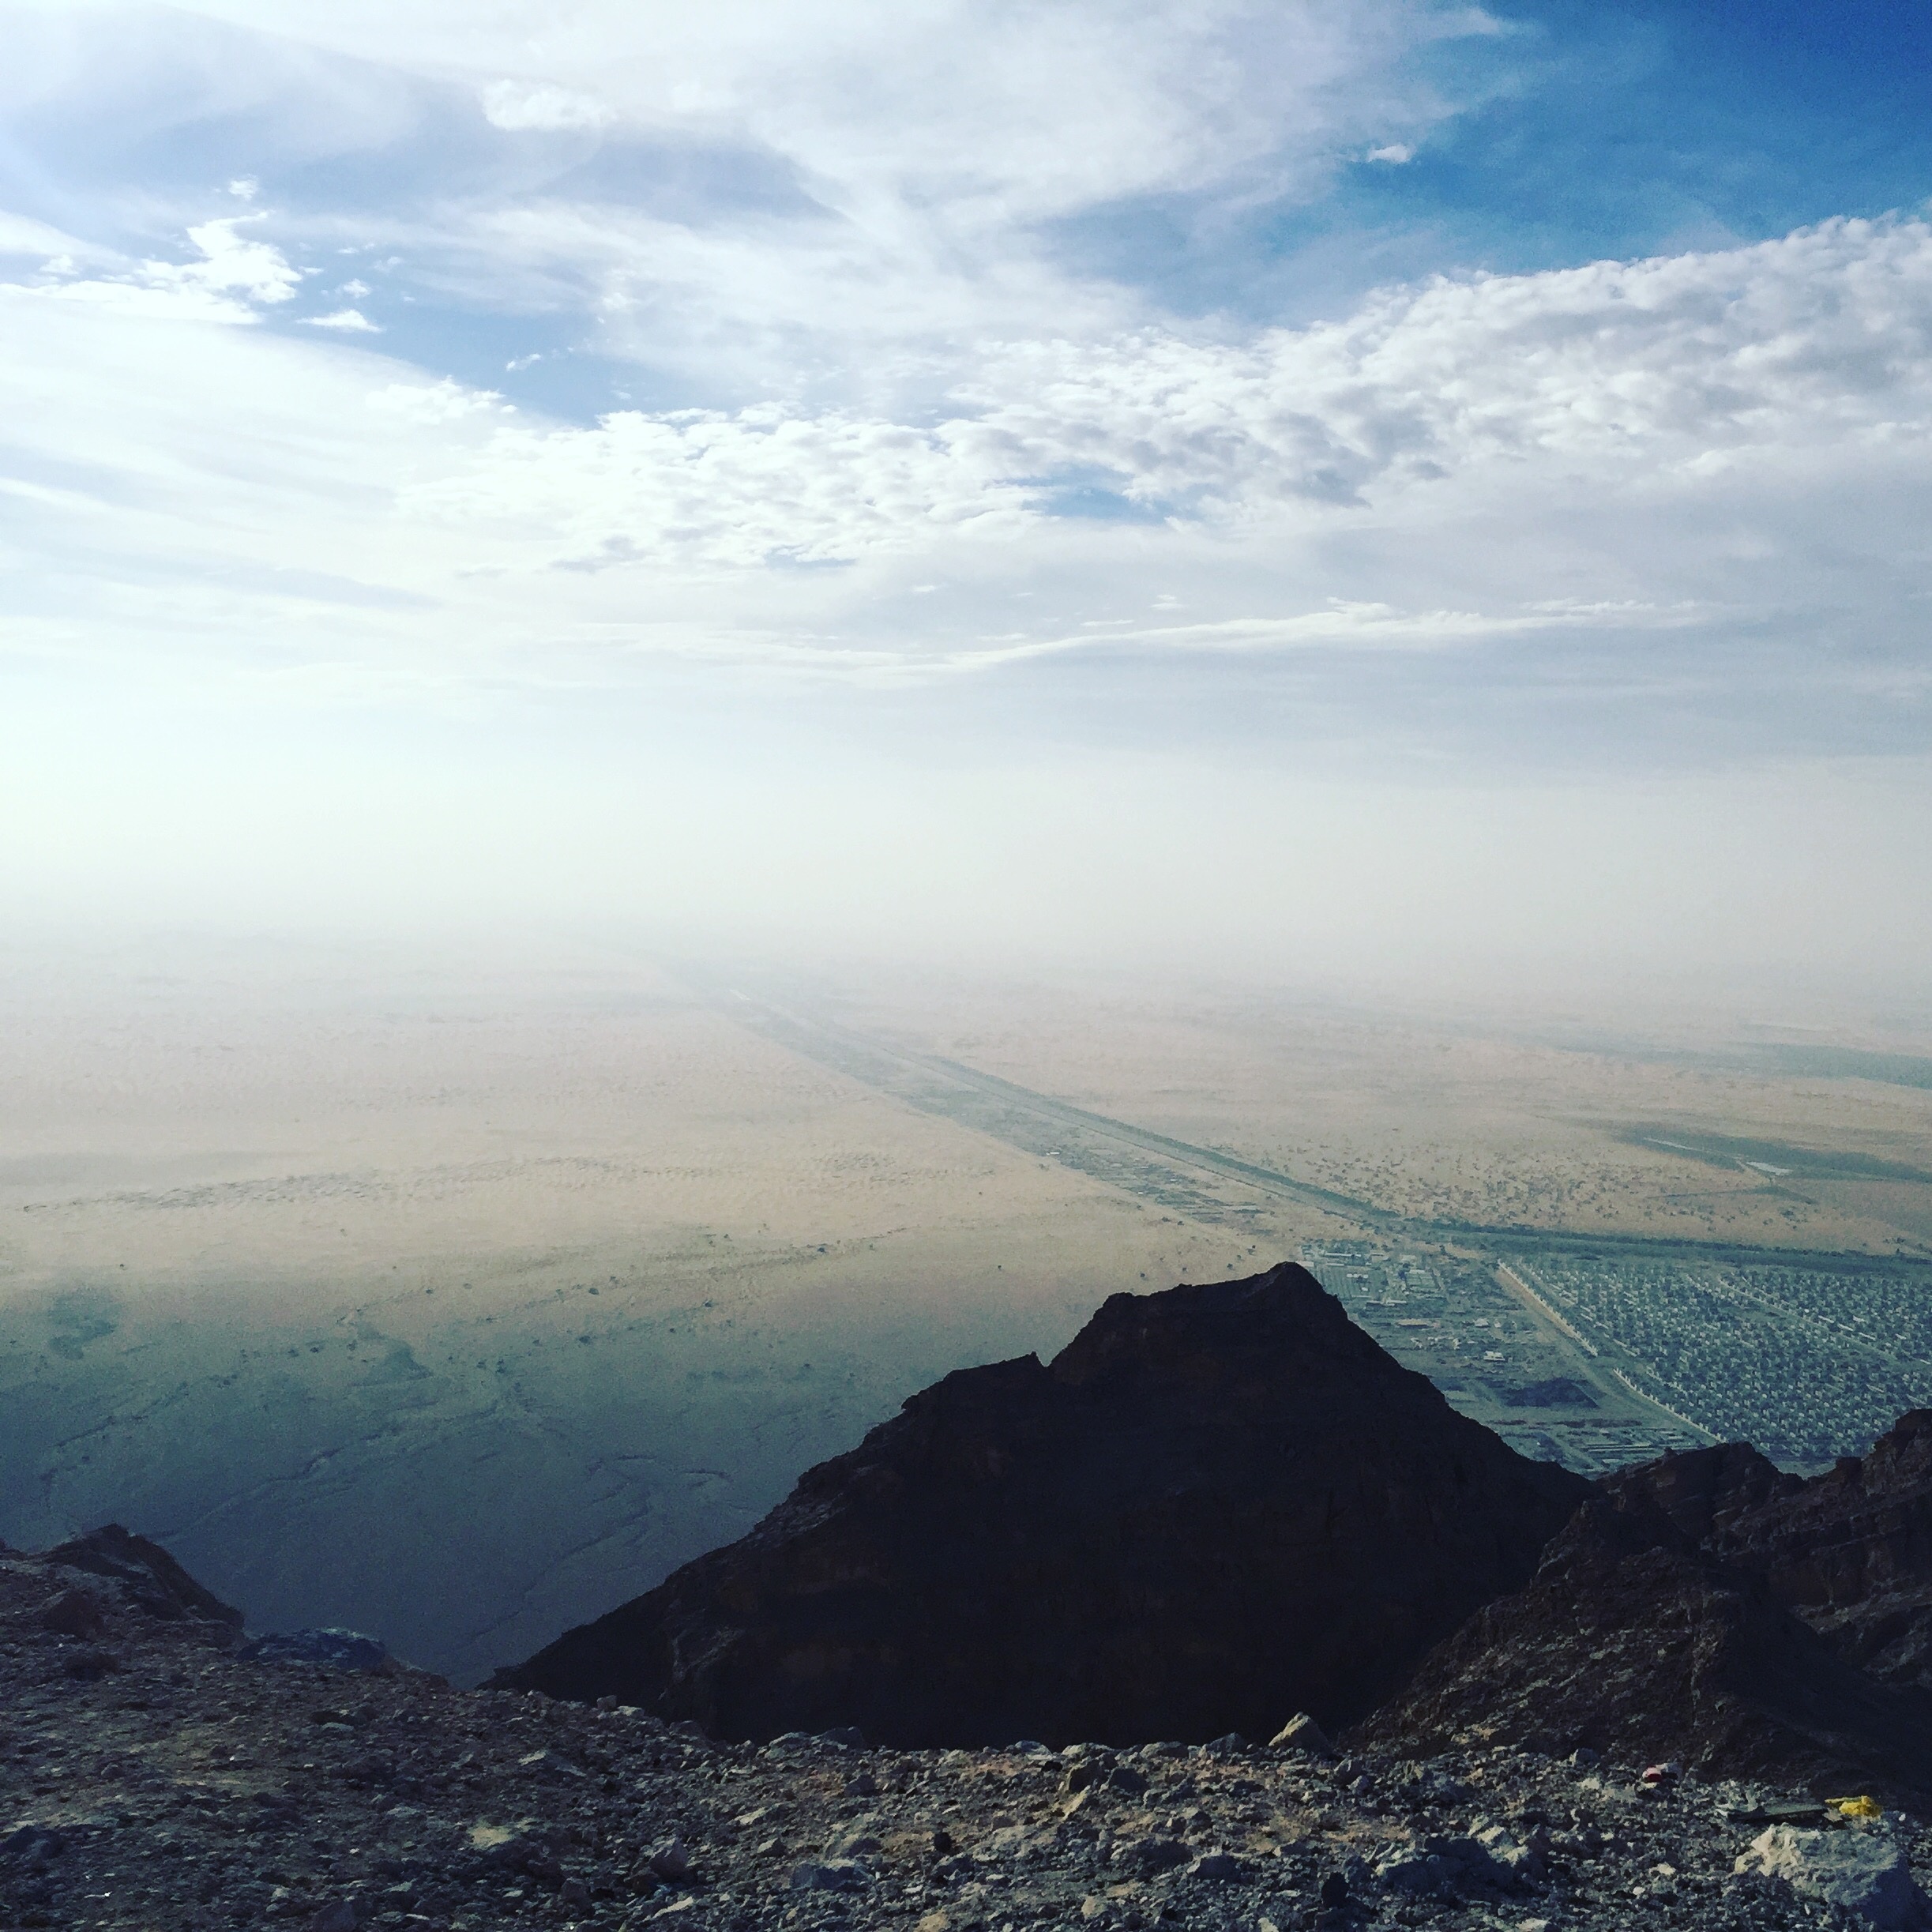
landscape, sea, nature, horizon, mountain, cloud, sky, sunrise, sunlight, morning, hill, dawn, mountain range, ridge, summit, plateau, fell, landform, geographical feature, atmospheric phenomenon, mountainous landforms